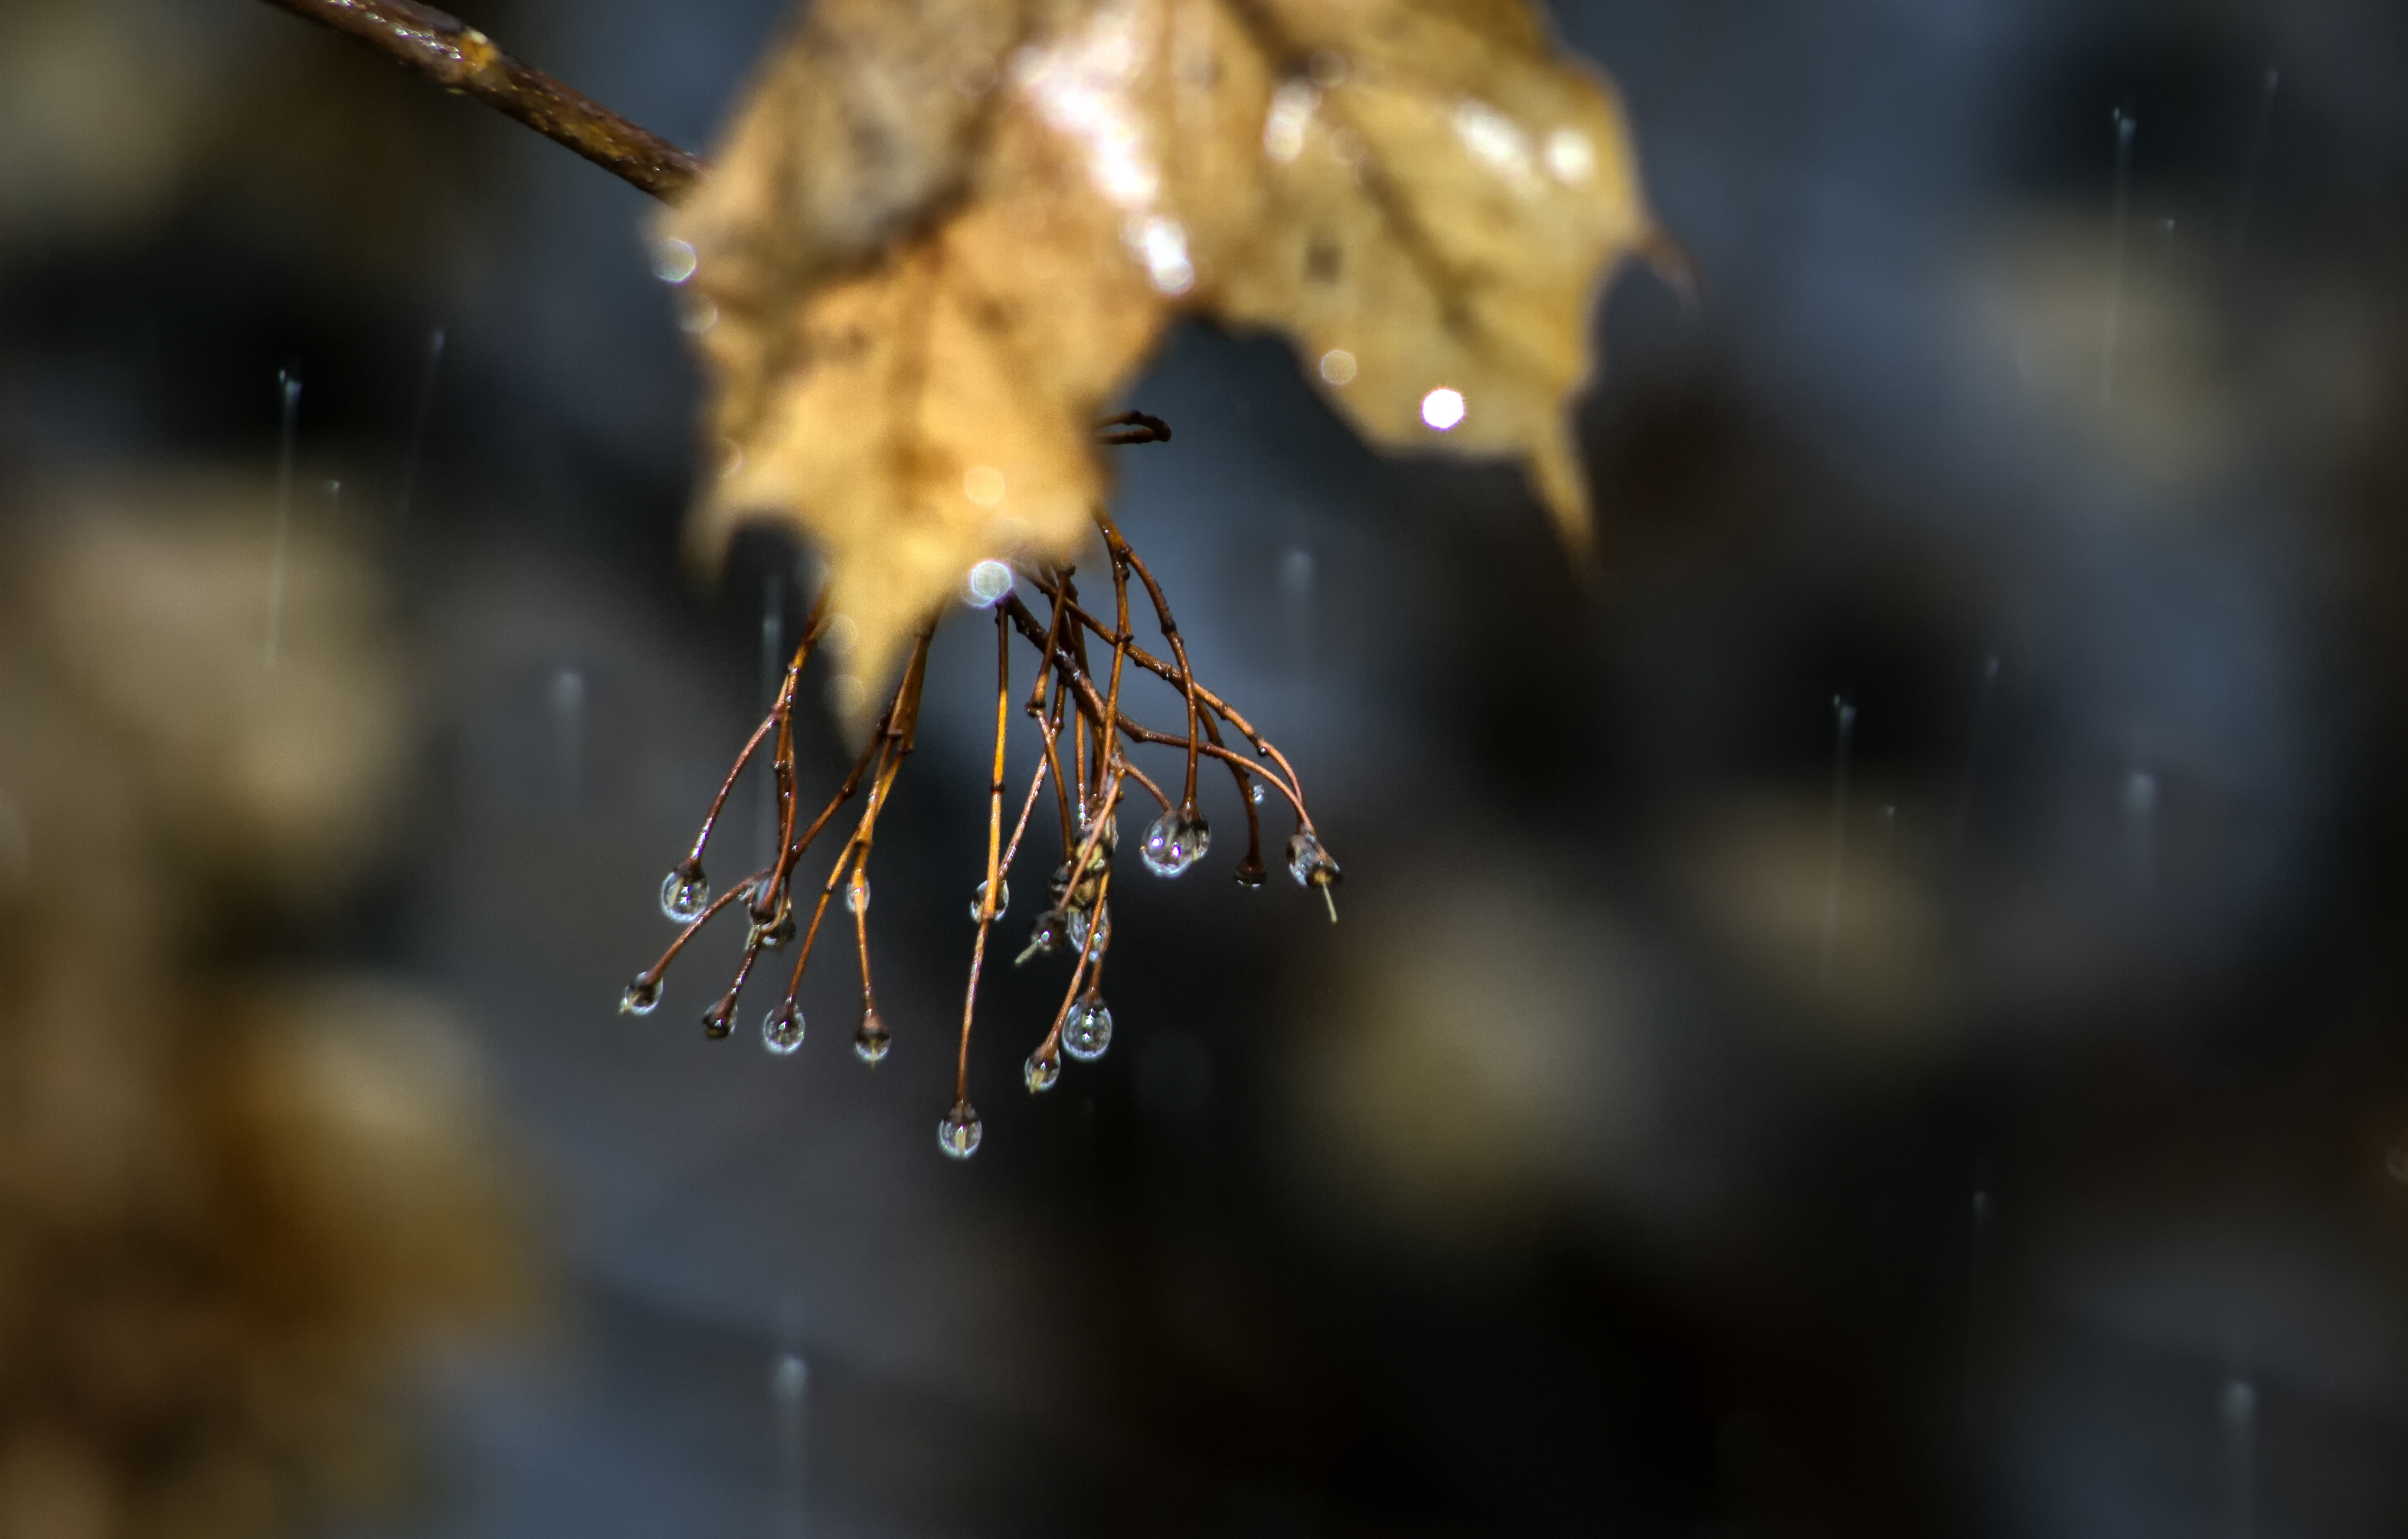
nature, water, close up, branch, winter, freezing, macro photography, organism, twig, plant, tree, photography, wildlife, snow